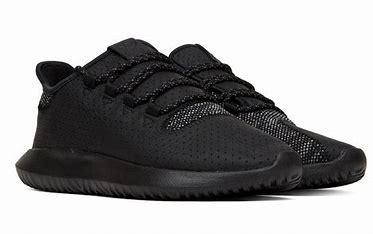
Brand: Adidas
Model: Tubular Shadow